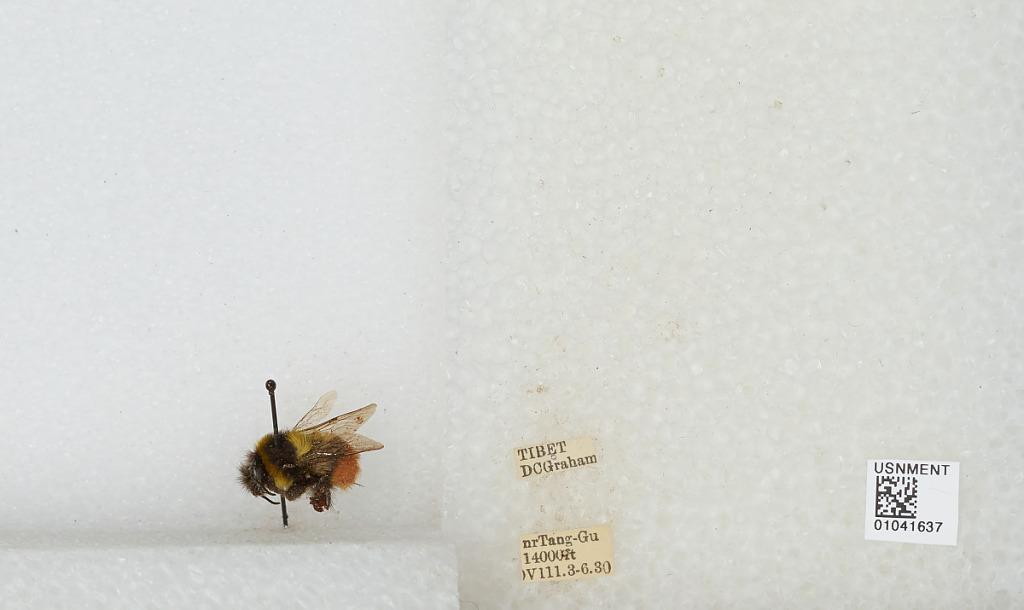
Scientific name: Bombus sp.
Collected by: D. Graham
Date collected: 1930-8-3
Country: China
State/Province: Tibet Autonomous Region
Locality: near Tang-Gu